The Kukotsky Enigma

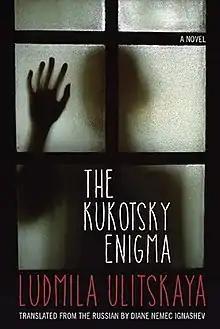
English edition (2016)

The Kukotsky Enigma is a novel by acclaimed Russian novelist and public intellectual Lyudmila Ulitskaya. "The Kukotsky Enigma" won the 2001 Russian Booker Prize. With five, Ulitskaya holds the record for the most nominations for that prestigious award. In 2005, a television series based on the novel by director Yuri Grymov was aired in Russia. Critics suggest that the book's focus on abortion (from 1936 to 1955 it was allowed in the USSR only for medical reasons) offers a new reading of Stalinism through the lens of family life and the female body.